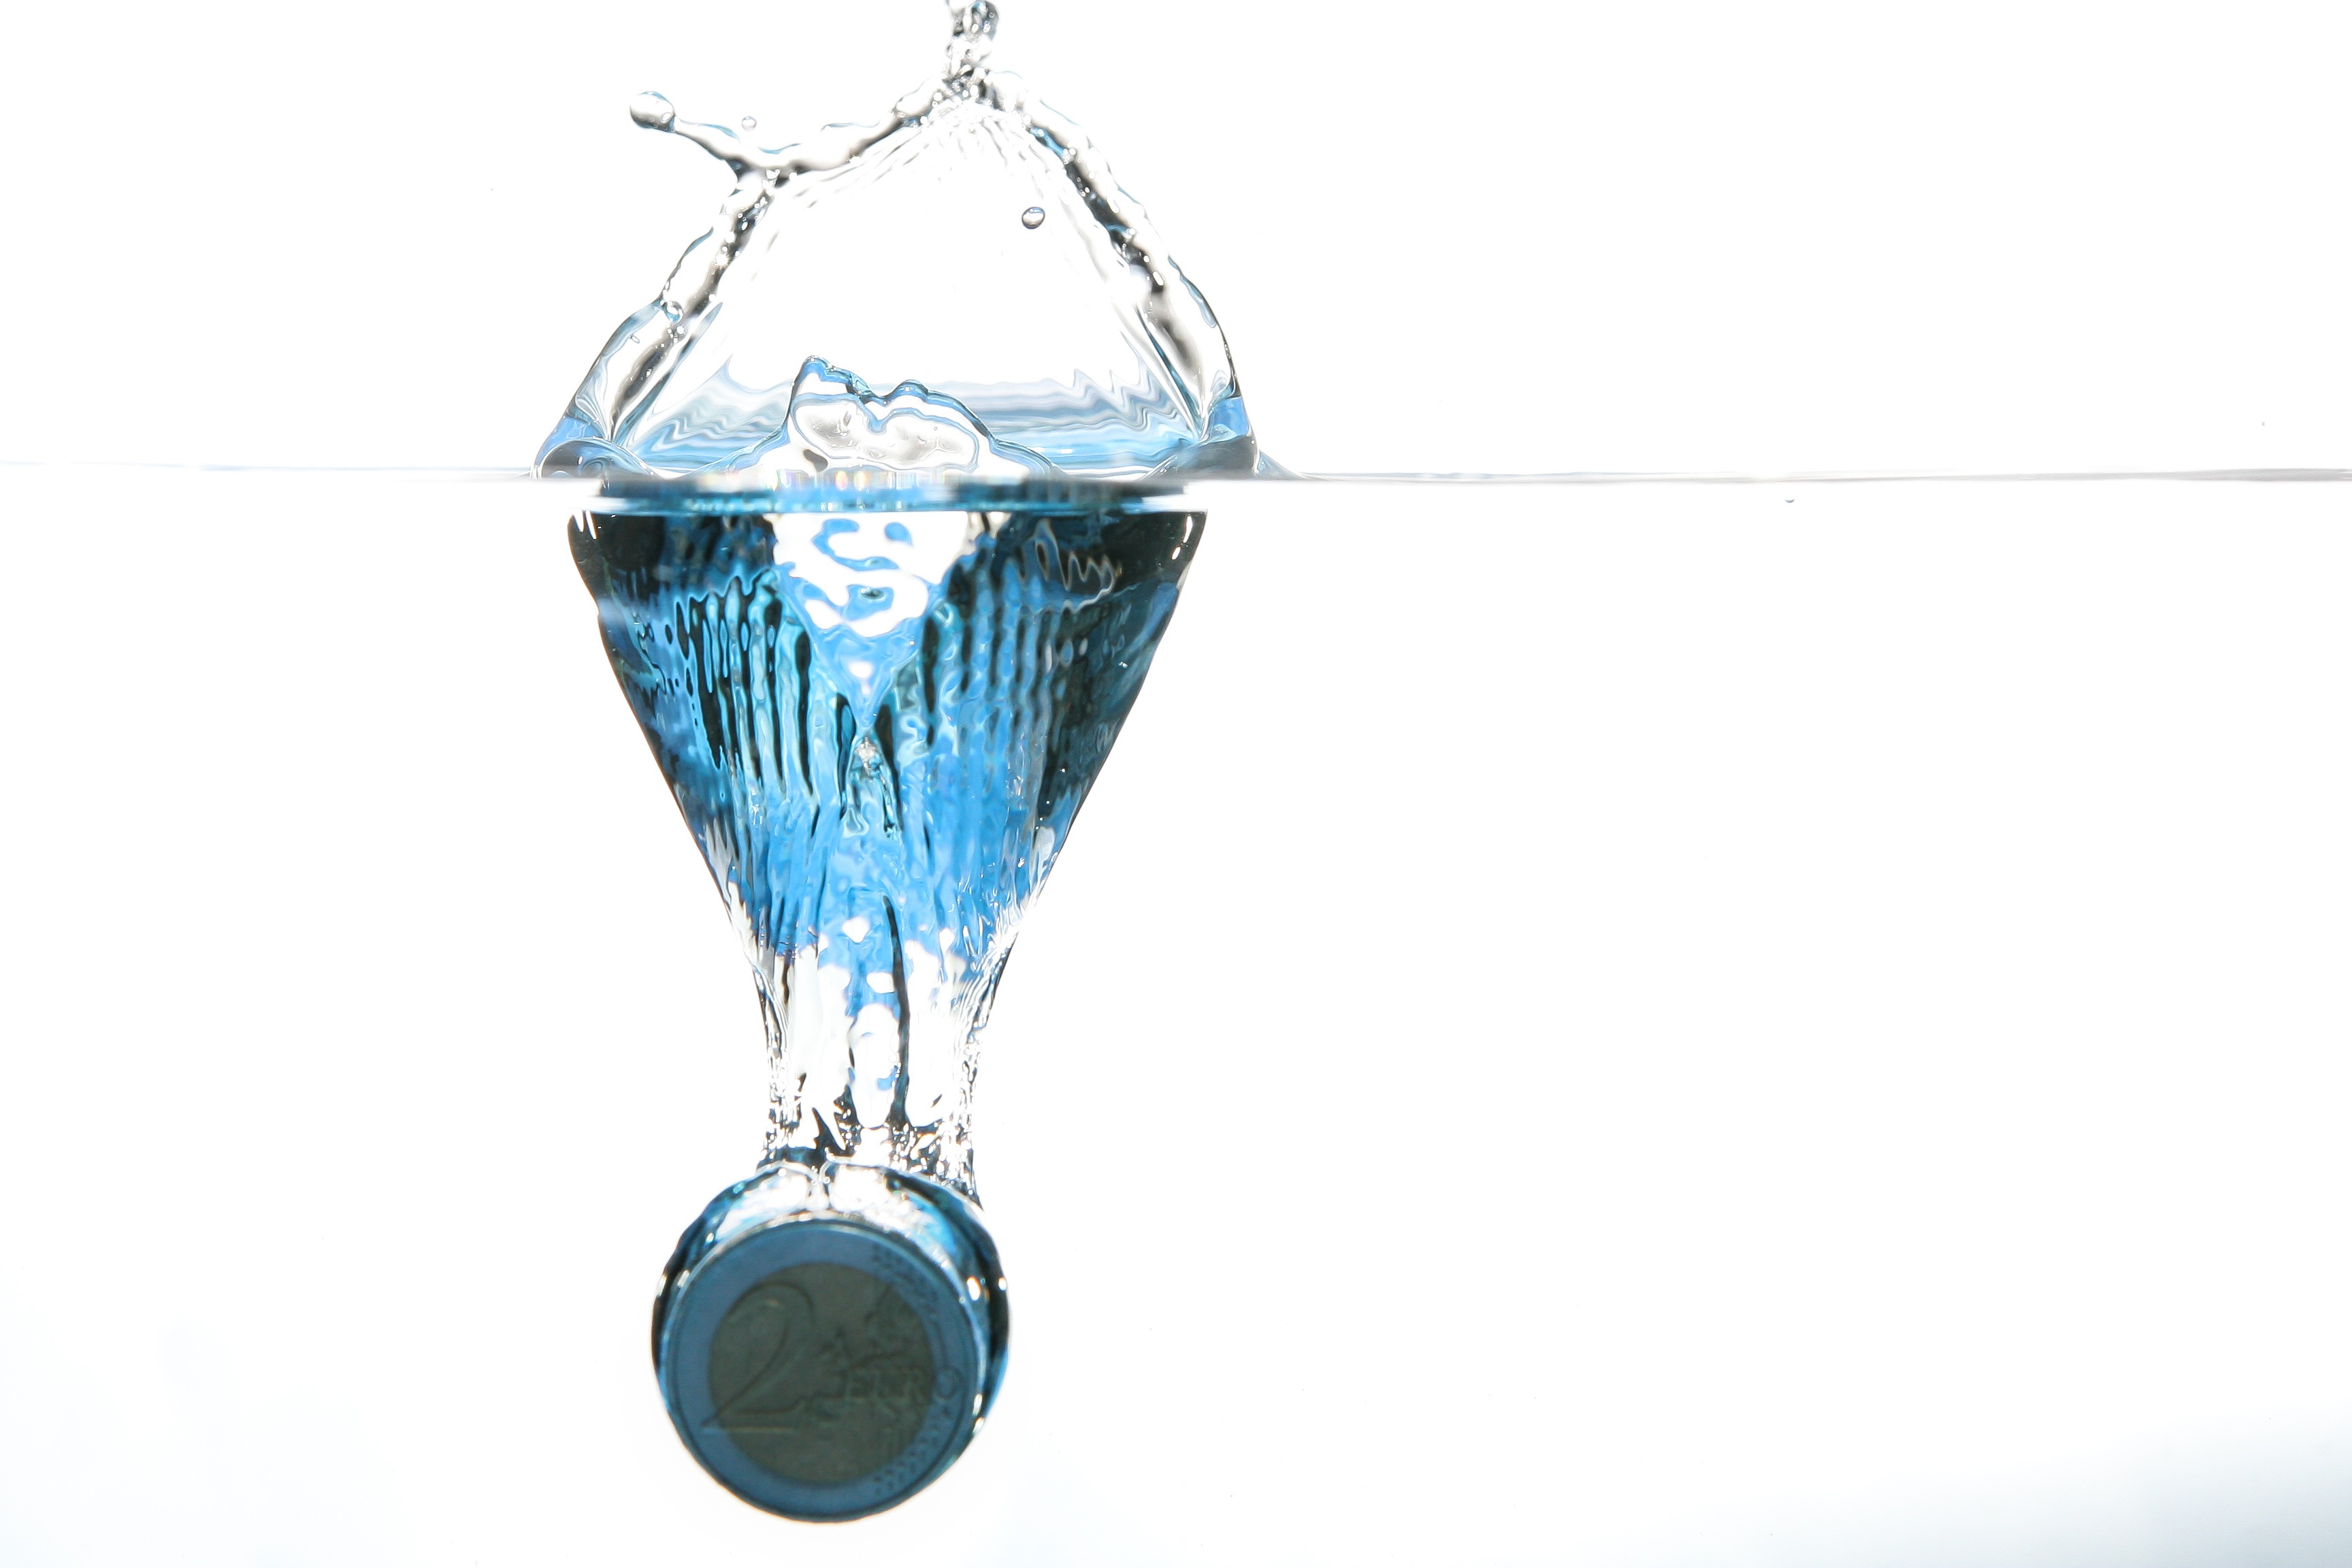
water, glass, diving, spray, drink, lighting, coin, water surface, immersion, air bubbles